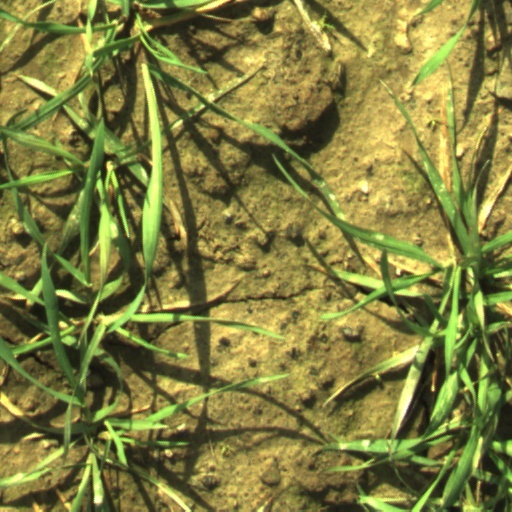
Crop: wheat